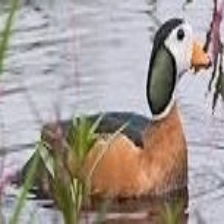
Species: AFRICAN PYGMY GOOSE
Scientific name: NETTAPUS AURITUS
ImageNet parent category: goose